Mike Brearley

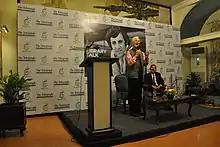
Brearley pictured standing

John Michael Brearley (born 28 April 1942) is a retired English first-class cricketer who captained Cambridge University, Middlesex, and England. He was the captain of the English squad which finished as runners-up at the 1979 Cricket World Cup.